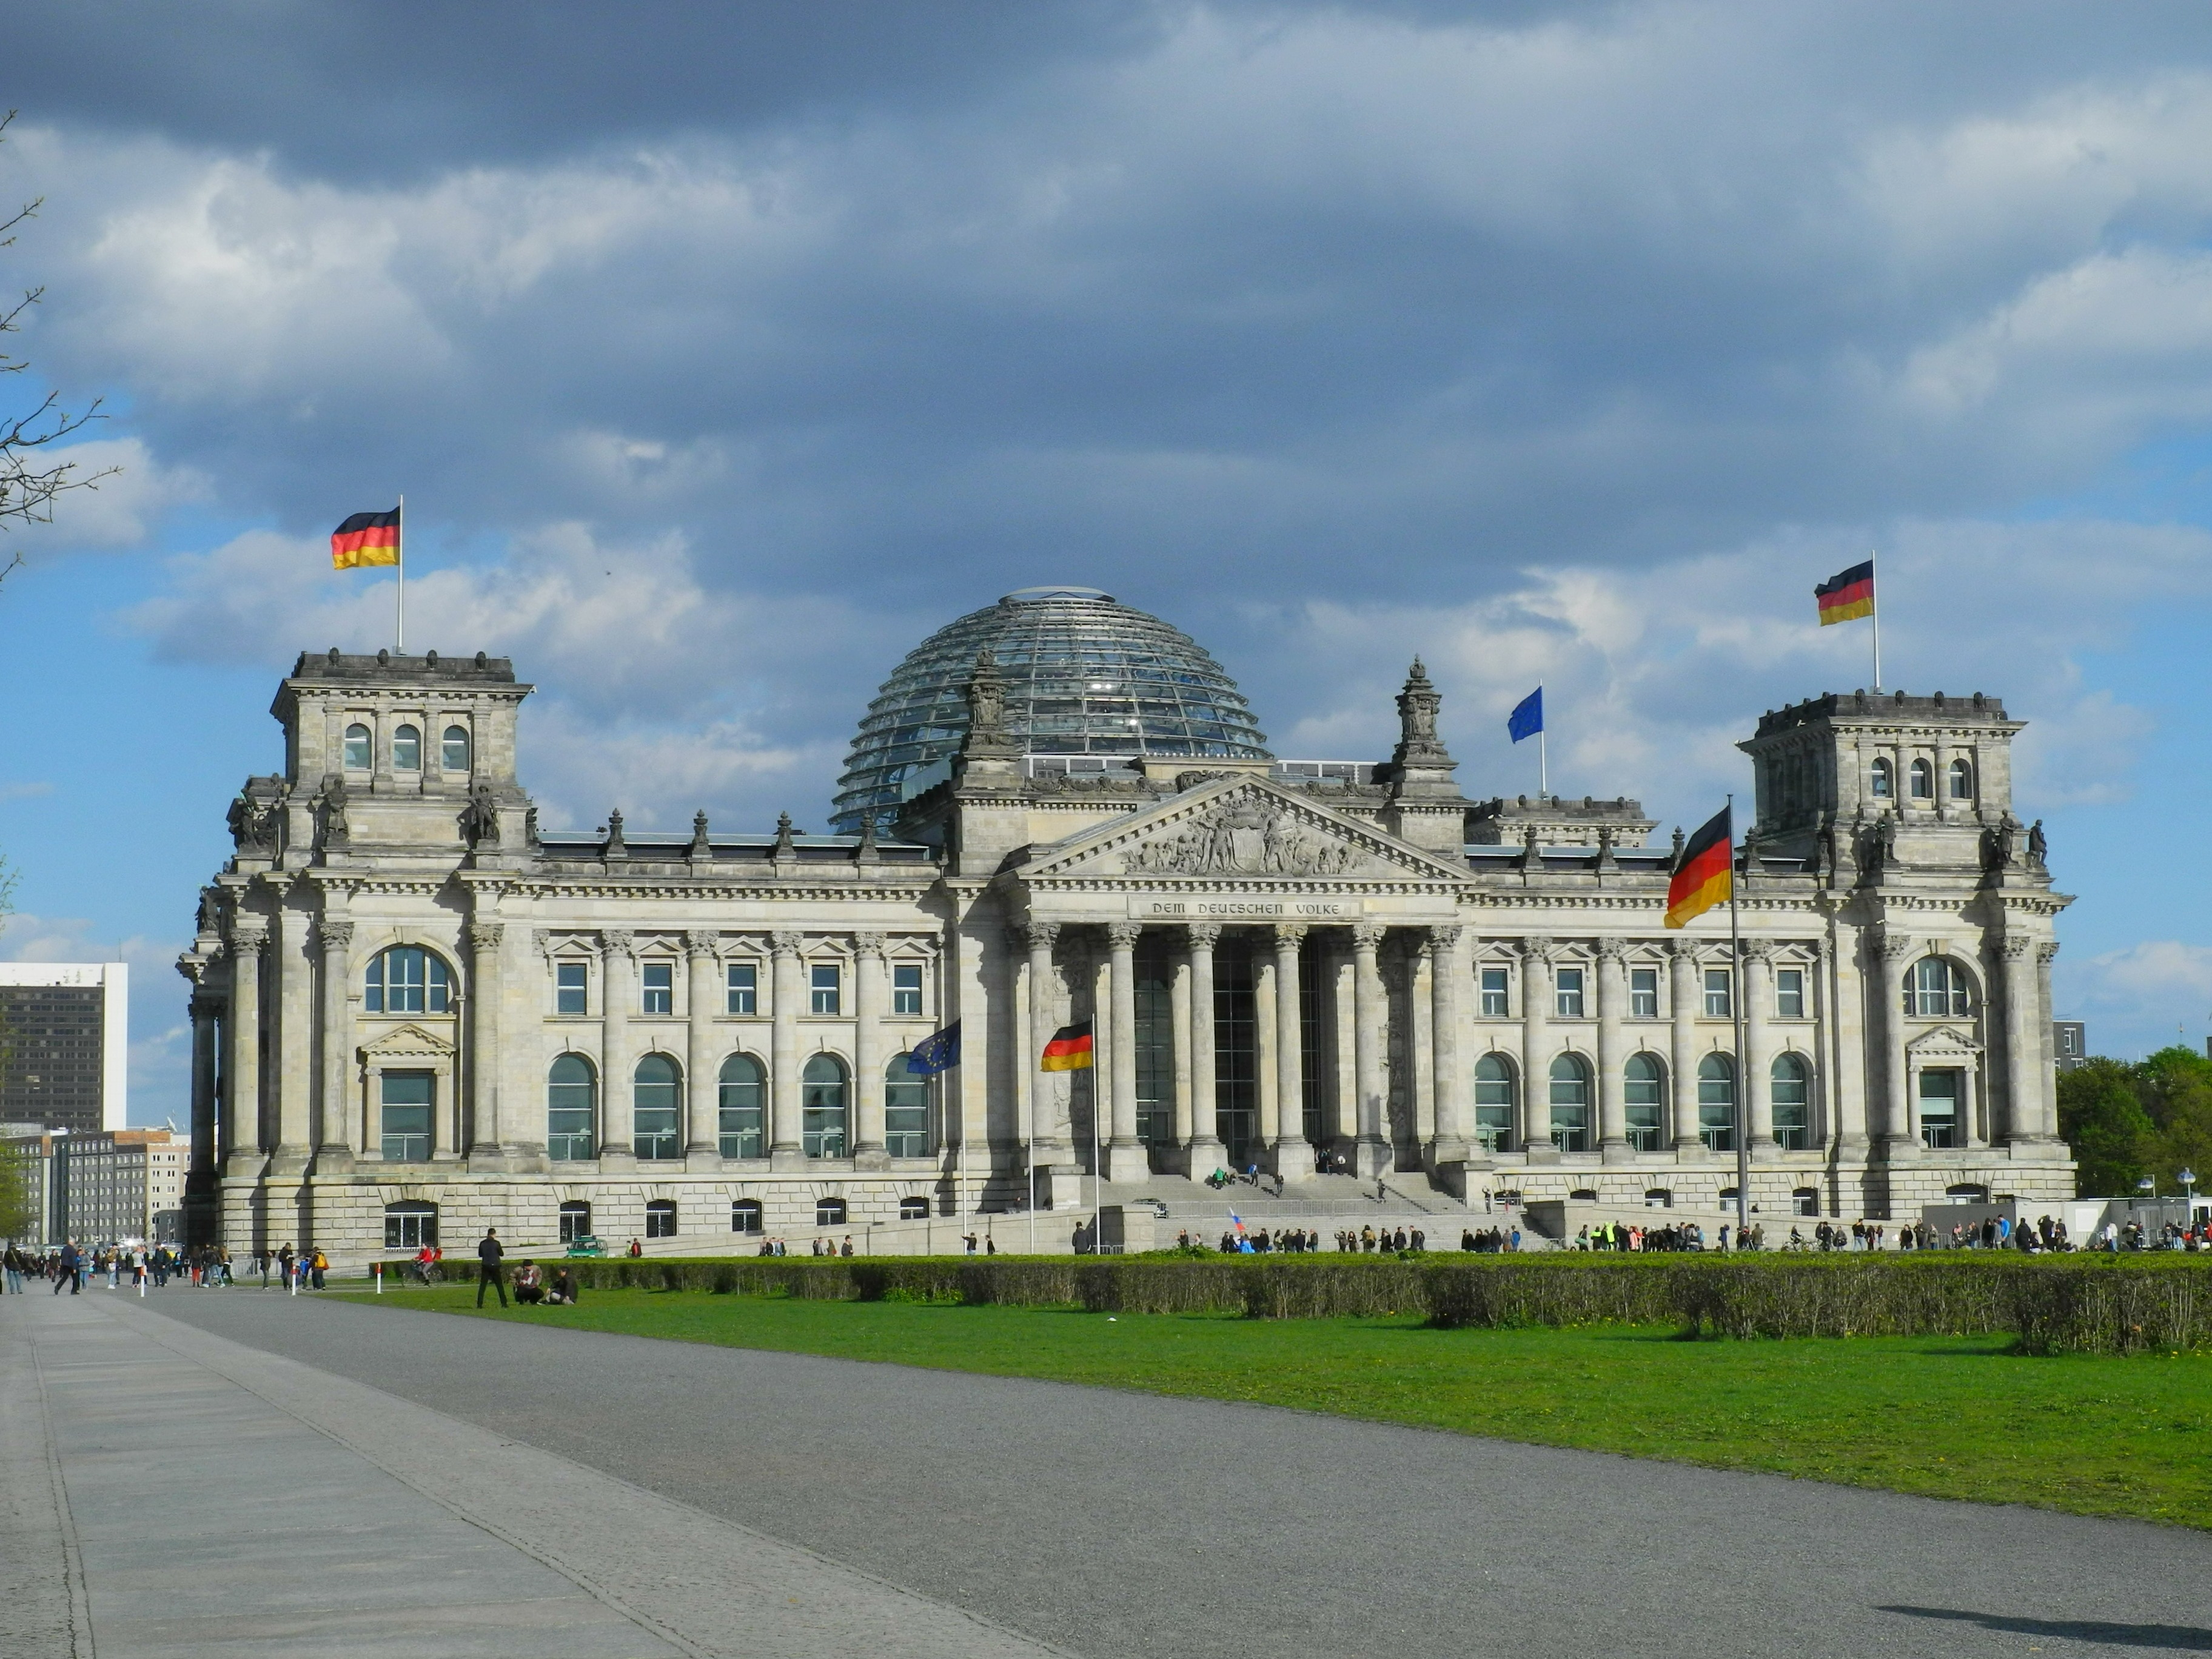
town, building, palace, cityscape, landmark, germany, berlin, town square, chamber, government, estate, reichstag, bundestag, dark clouds, house of representatives